Barefoot Gen

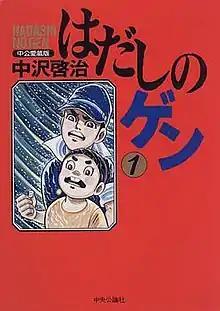
Original first volume in Japanese by Chuokoron-Shinsha

is a Japanese historical manga series written and illustrated by Keiji Nakazawa, loosely based on Nakazawa's experiences as a survivor of the Hiroshima atomic bombing. The series begins in 1945 in and around Hiroshima, Japan, where six-year-old Gen Nakaoka lives with his family. After Hiroshima is destroyed by the bombing, Gen and other survivors deal with the aftermath. The series was published in several magazines, including "Weekly Shōnen Jump", from 1973 to 1987. It was adapted into three live-action film versions directed by Tengo Yamada, which were released between 1976 and 1980. Madhouse released two anime films, one in 1983 and the other in 1986. In August 2007, a two-night live-action television drama series aired in Japan on Fuji TV.